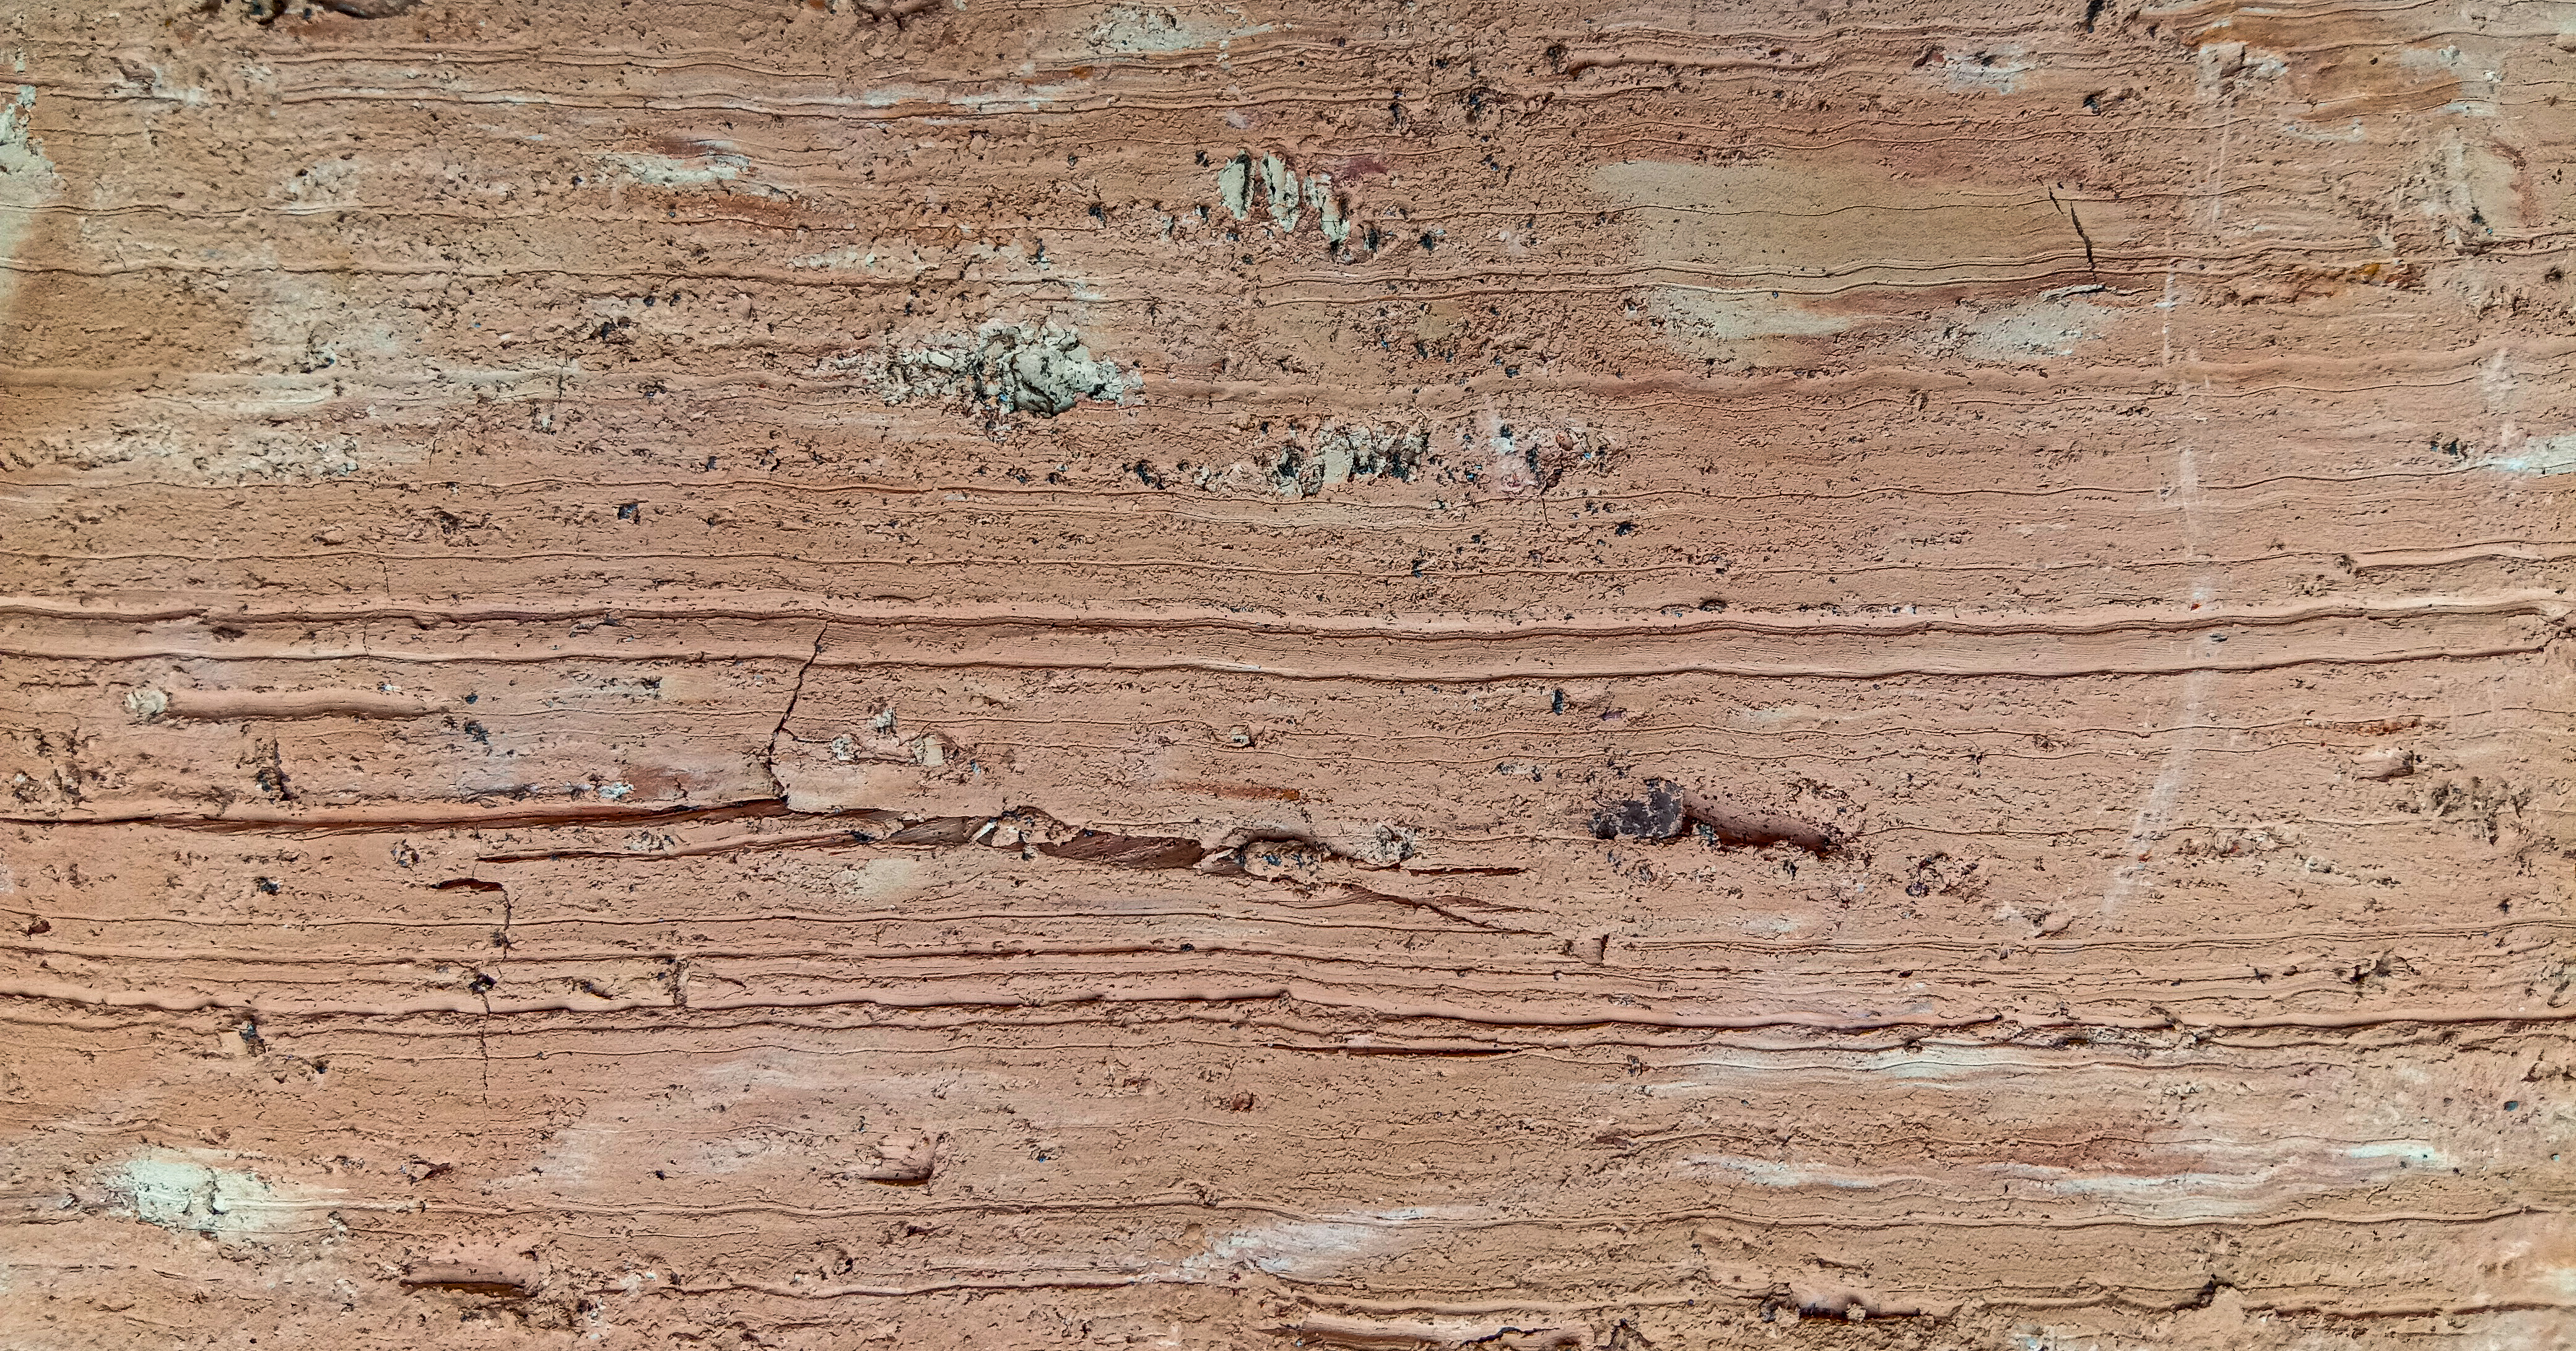
pattern, wall, texture, stone, concrete, backdrop, grunge, background, brickwork, brick, structure, vintage, old, surface, block, cement, masonry, wallpaper, rough, material, urban, design, solid, architecture, black, dirty, abstract, interior, aged, construction, retro, antique, white, paint, obsolete, building, red, dark, textured, floor, brown, stucco, color, stonewall, room, panorama, exterior, horizontal, wide, weathered, wood, bedrock, beige, formation, landscape, hardwood, outcrop, wood stain, soil, rock, flooring, plank, plateau, grass, fault, plywood, badlands, makhtesh, aeolian landform, building material